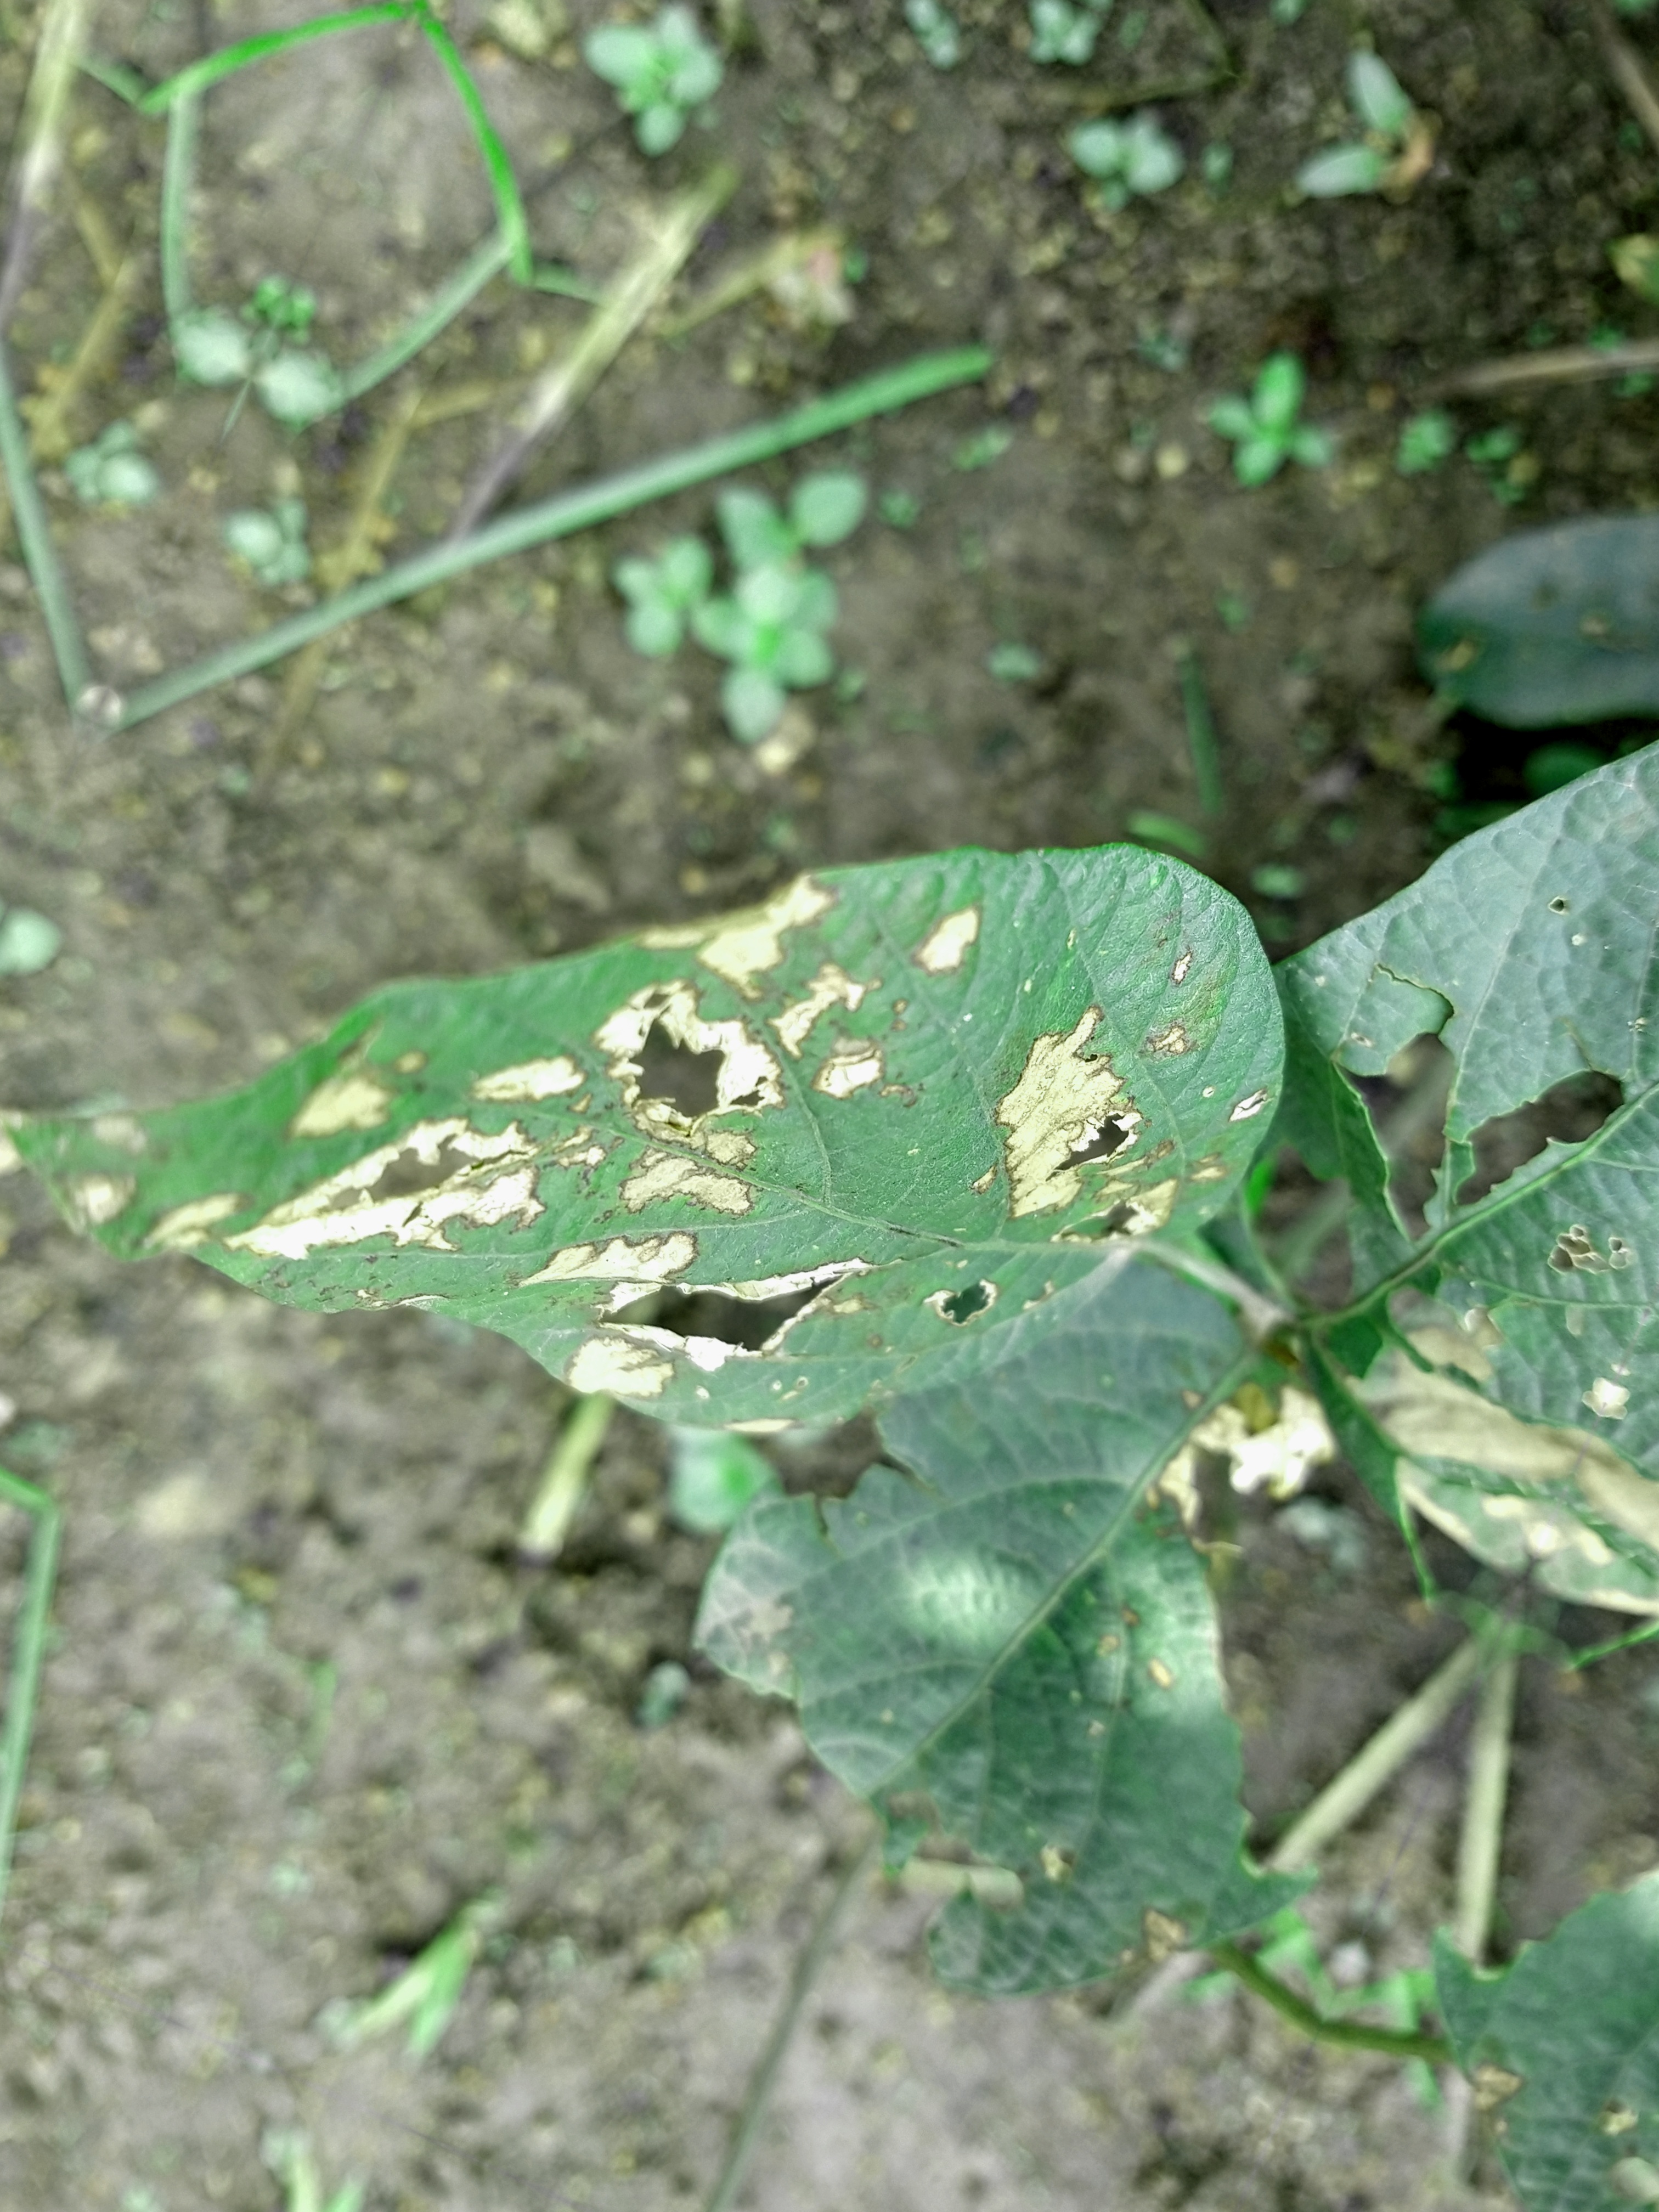
Label: Disease